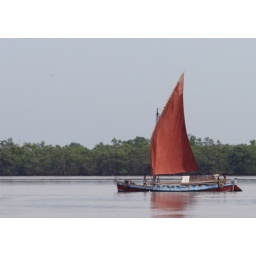
Fishing vessel on the river in Sundarbans. The tree on the far end are of the Core Areas. Tigers roam there.